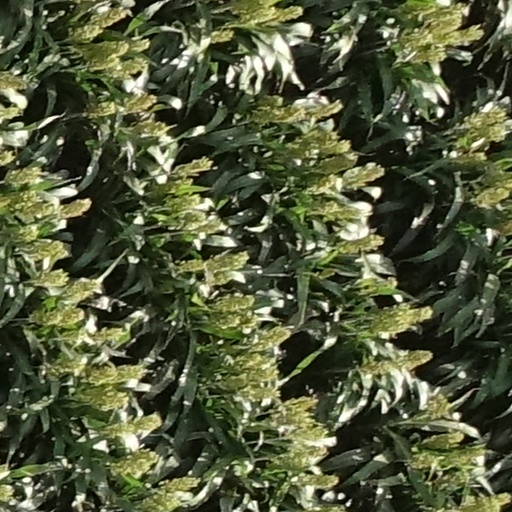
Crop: sorghum